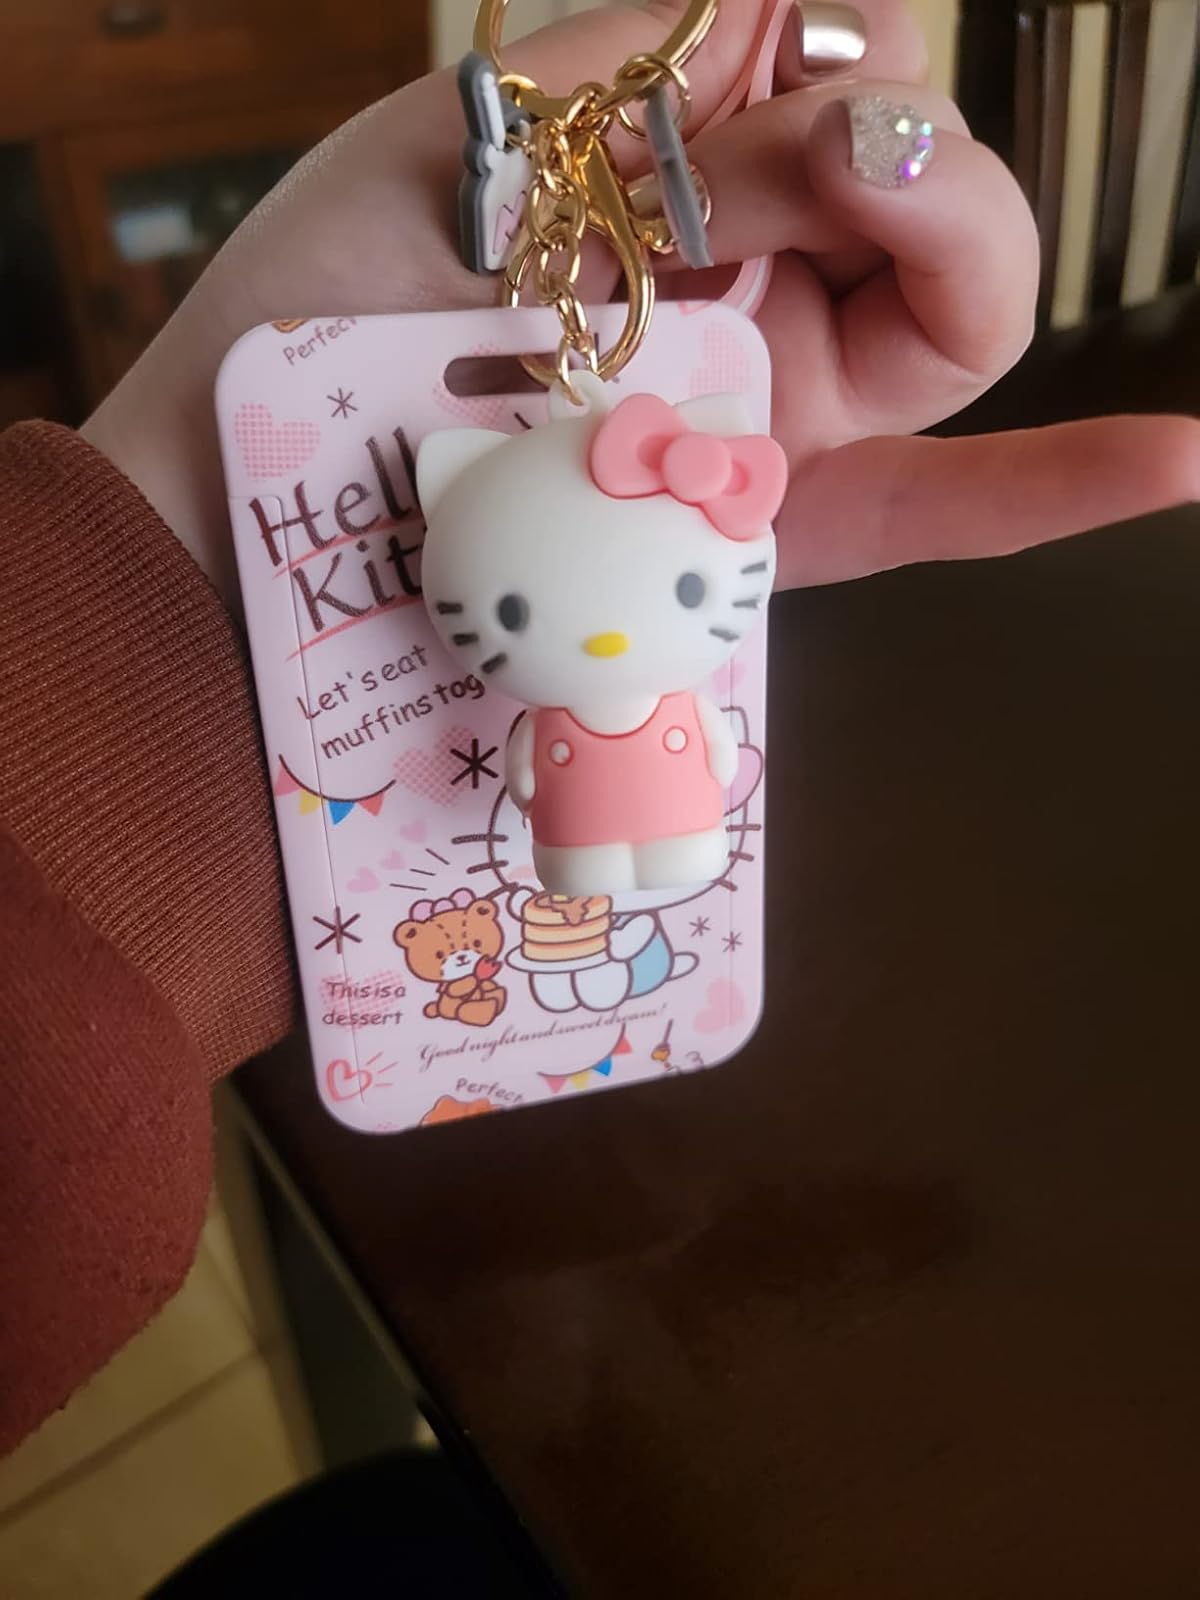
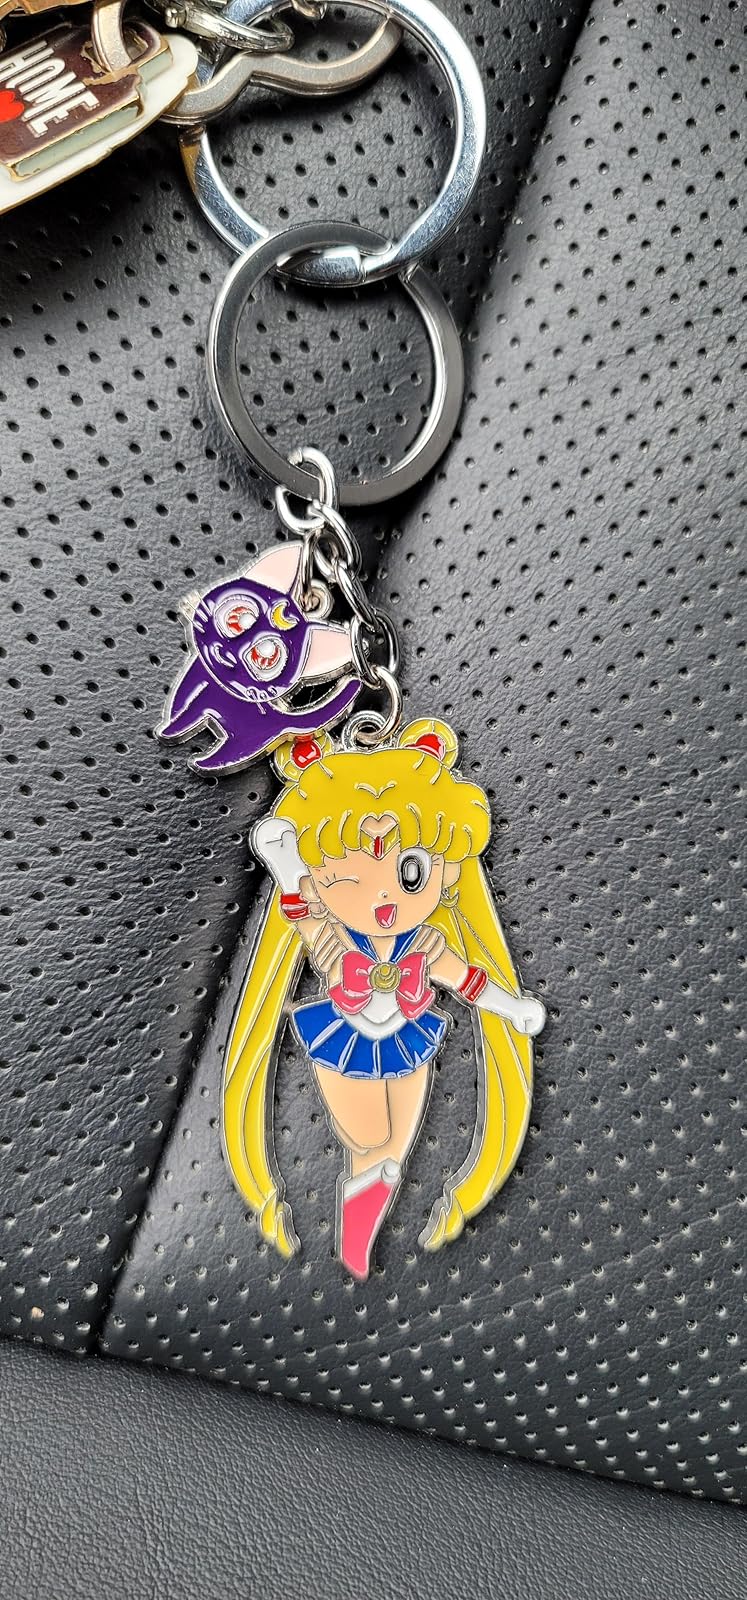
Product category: accessories_keychain
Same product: no